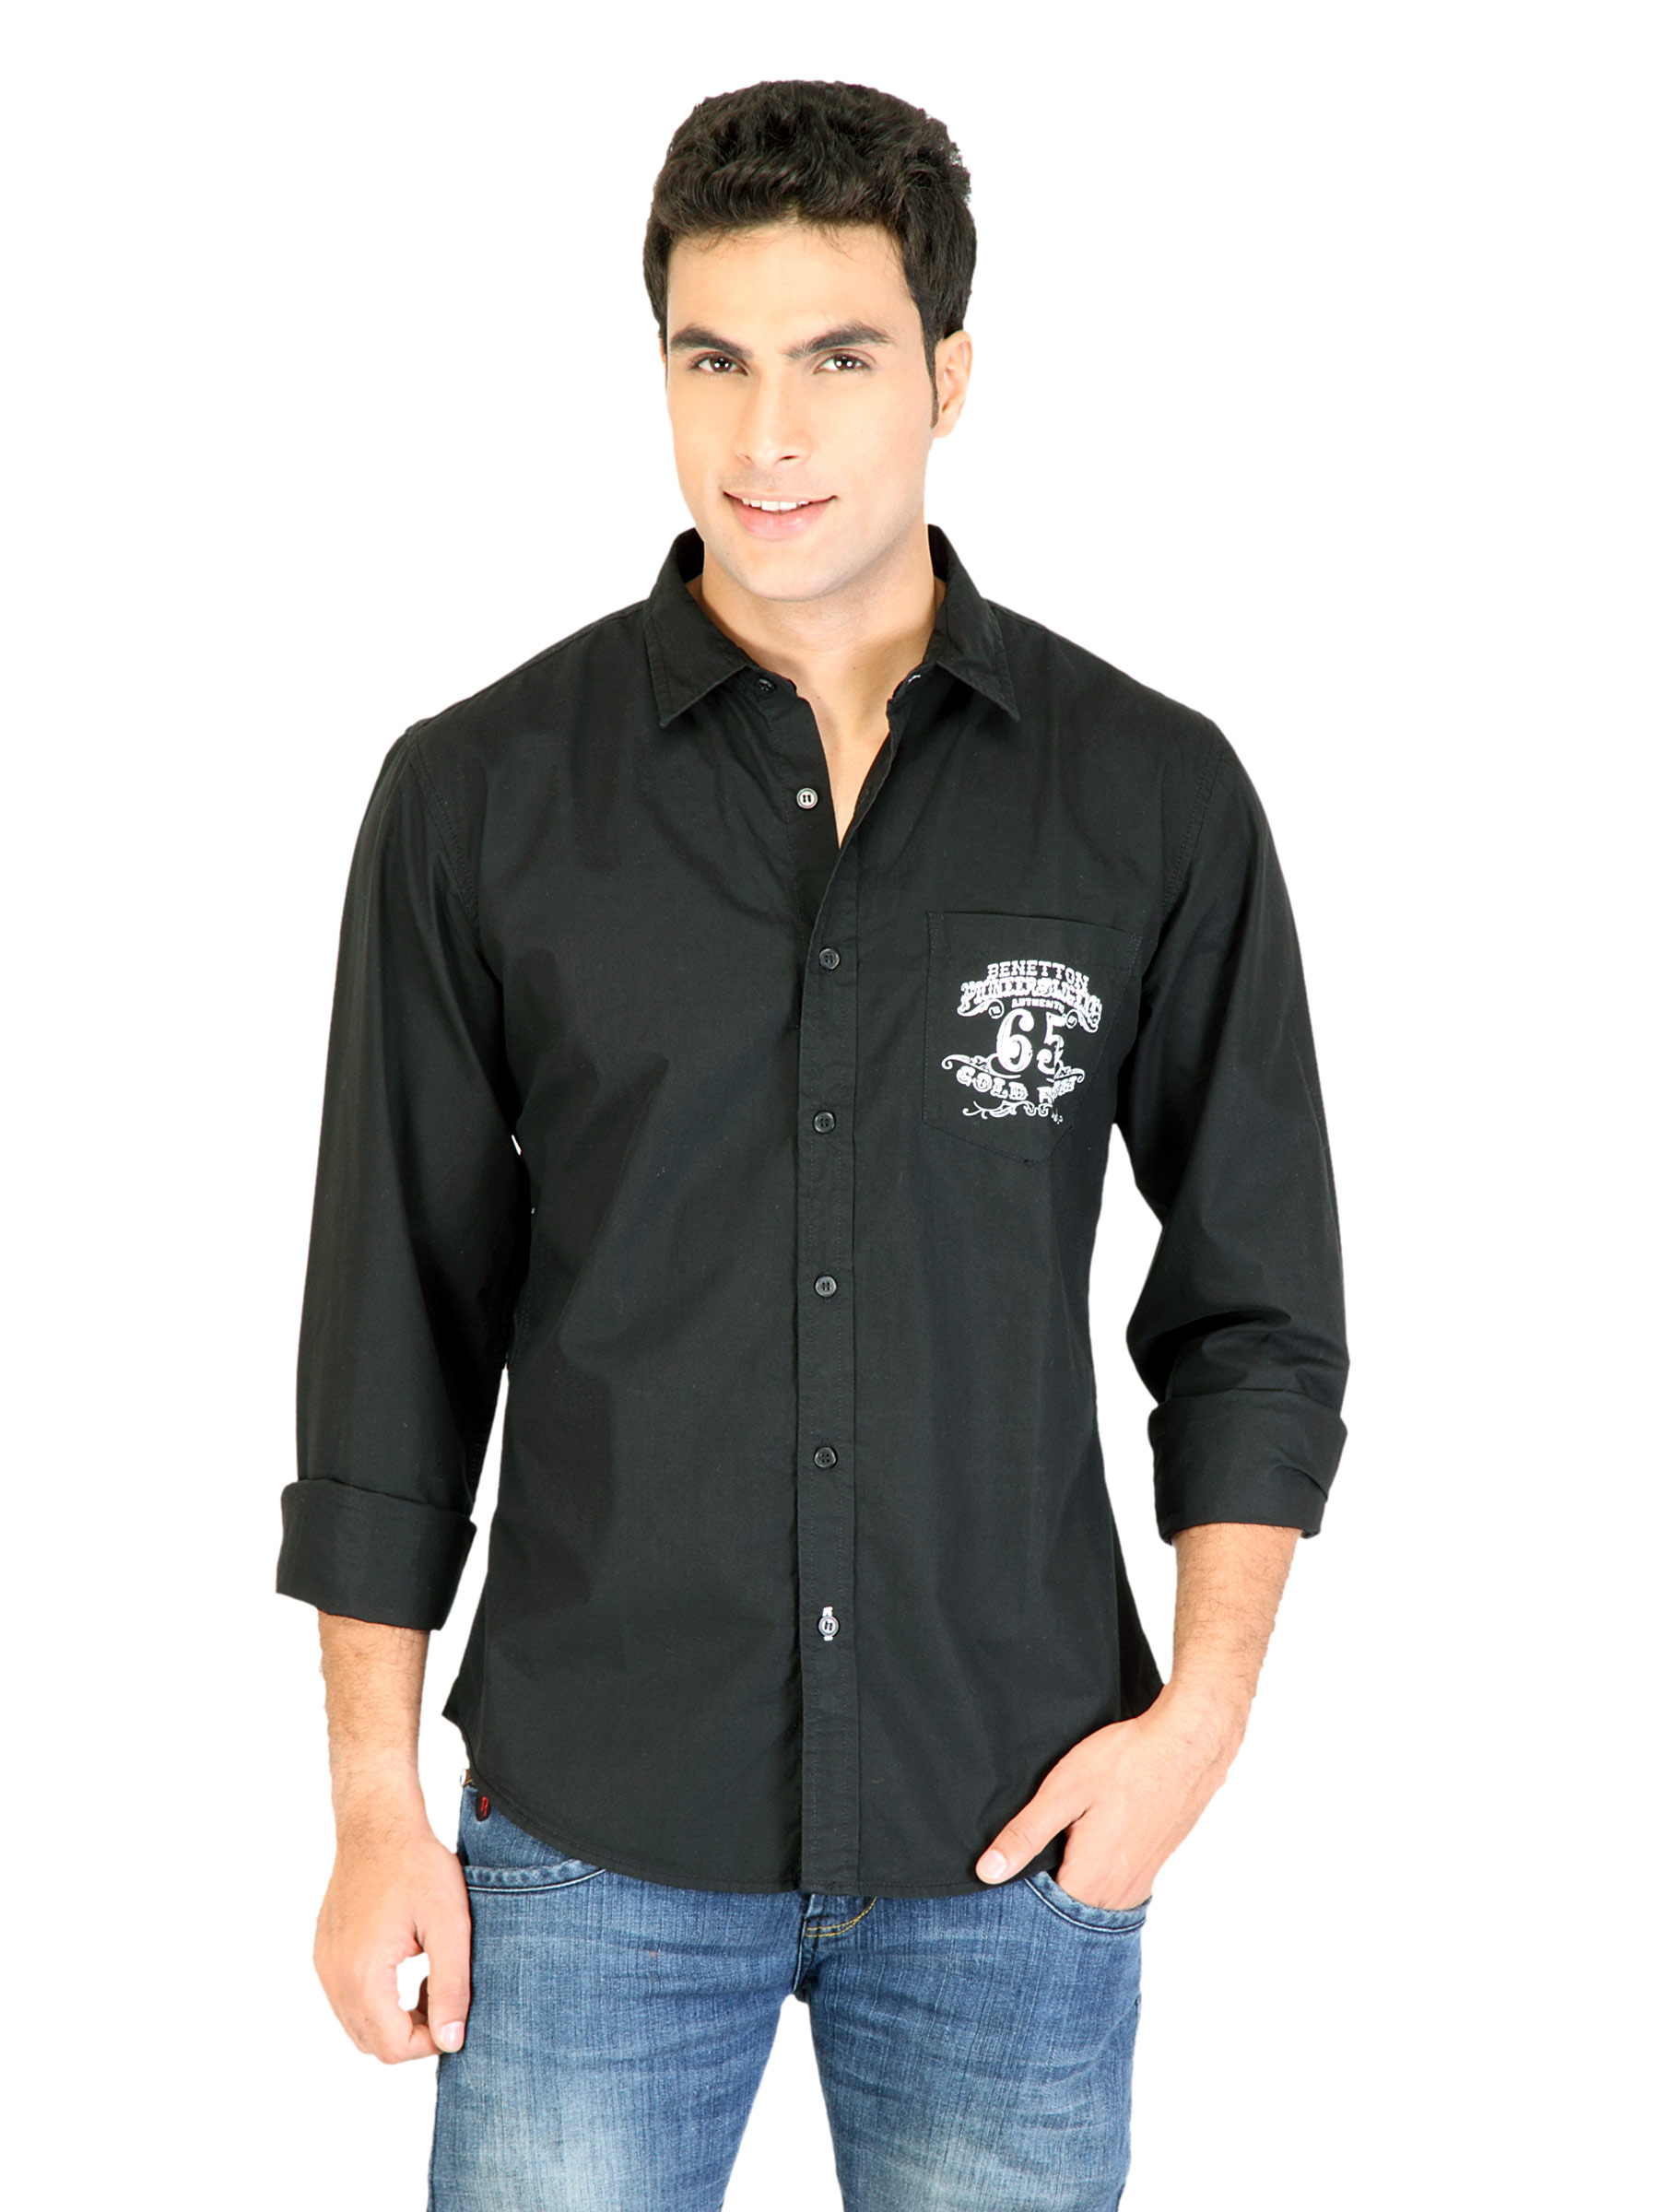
United Colors of Benetton Men Short Black Shirts
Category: Apparel / Topwear / Shirts
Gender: Men
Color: Black
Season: Fall 2011
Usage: Casual